List of Billboard 200 number-one albums of 2010

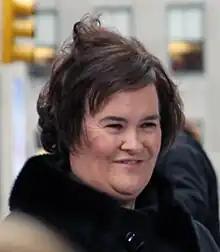
"I Dreamed a Dream" (2009) by Susan Boyle was the best performing album of the year, while its follow-up, "The Gift", spent four weeks atop the chart in 2010.

The seventh studio album by American rapper Eminem, "Recovery", was the best selling album of 2010 and spent the most time at number one in the year, a total seven weeks. Scottish singer Susan Boyle also spent 7 weeks topping the chart, but with two albums, 2009's "I Dreamed A Dream" and 2010's "The Gift". American country singer-songwriter Taylor Swift's third studio album, "Speak Now", opened with more than 1.08 million copies sold in its first week, becoming the first country album to do so.